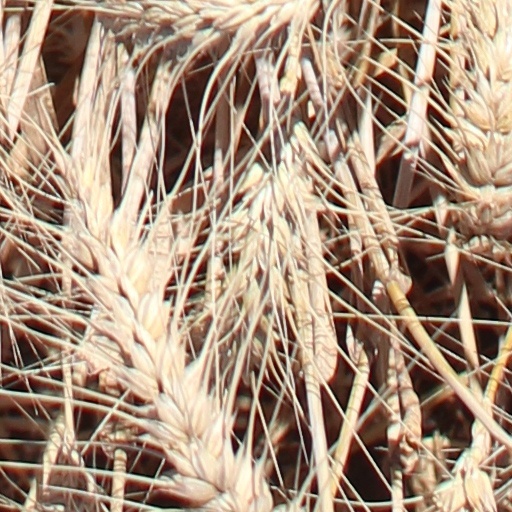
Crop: wheat